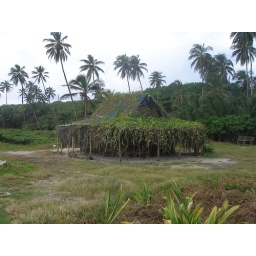
house overtaken by forest